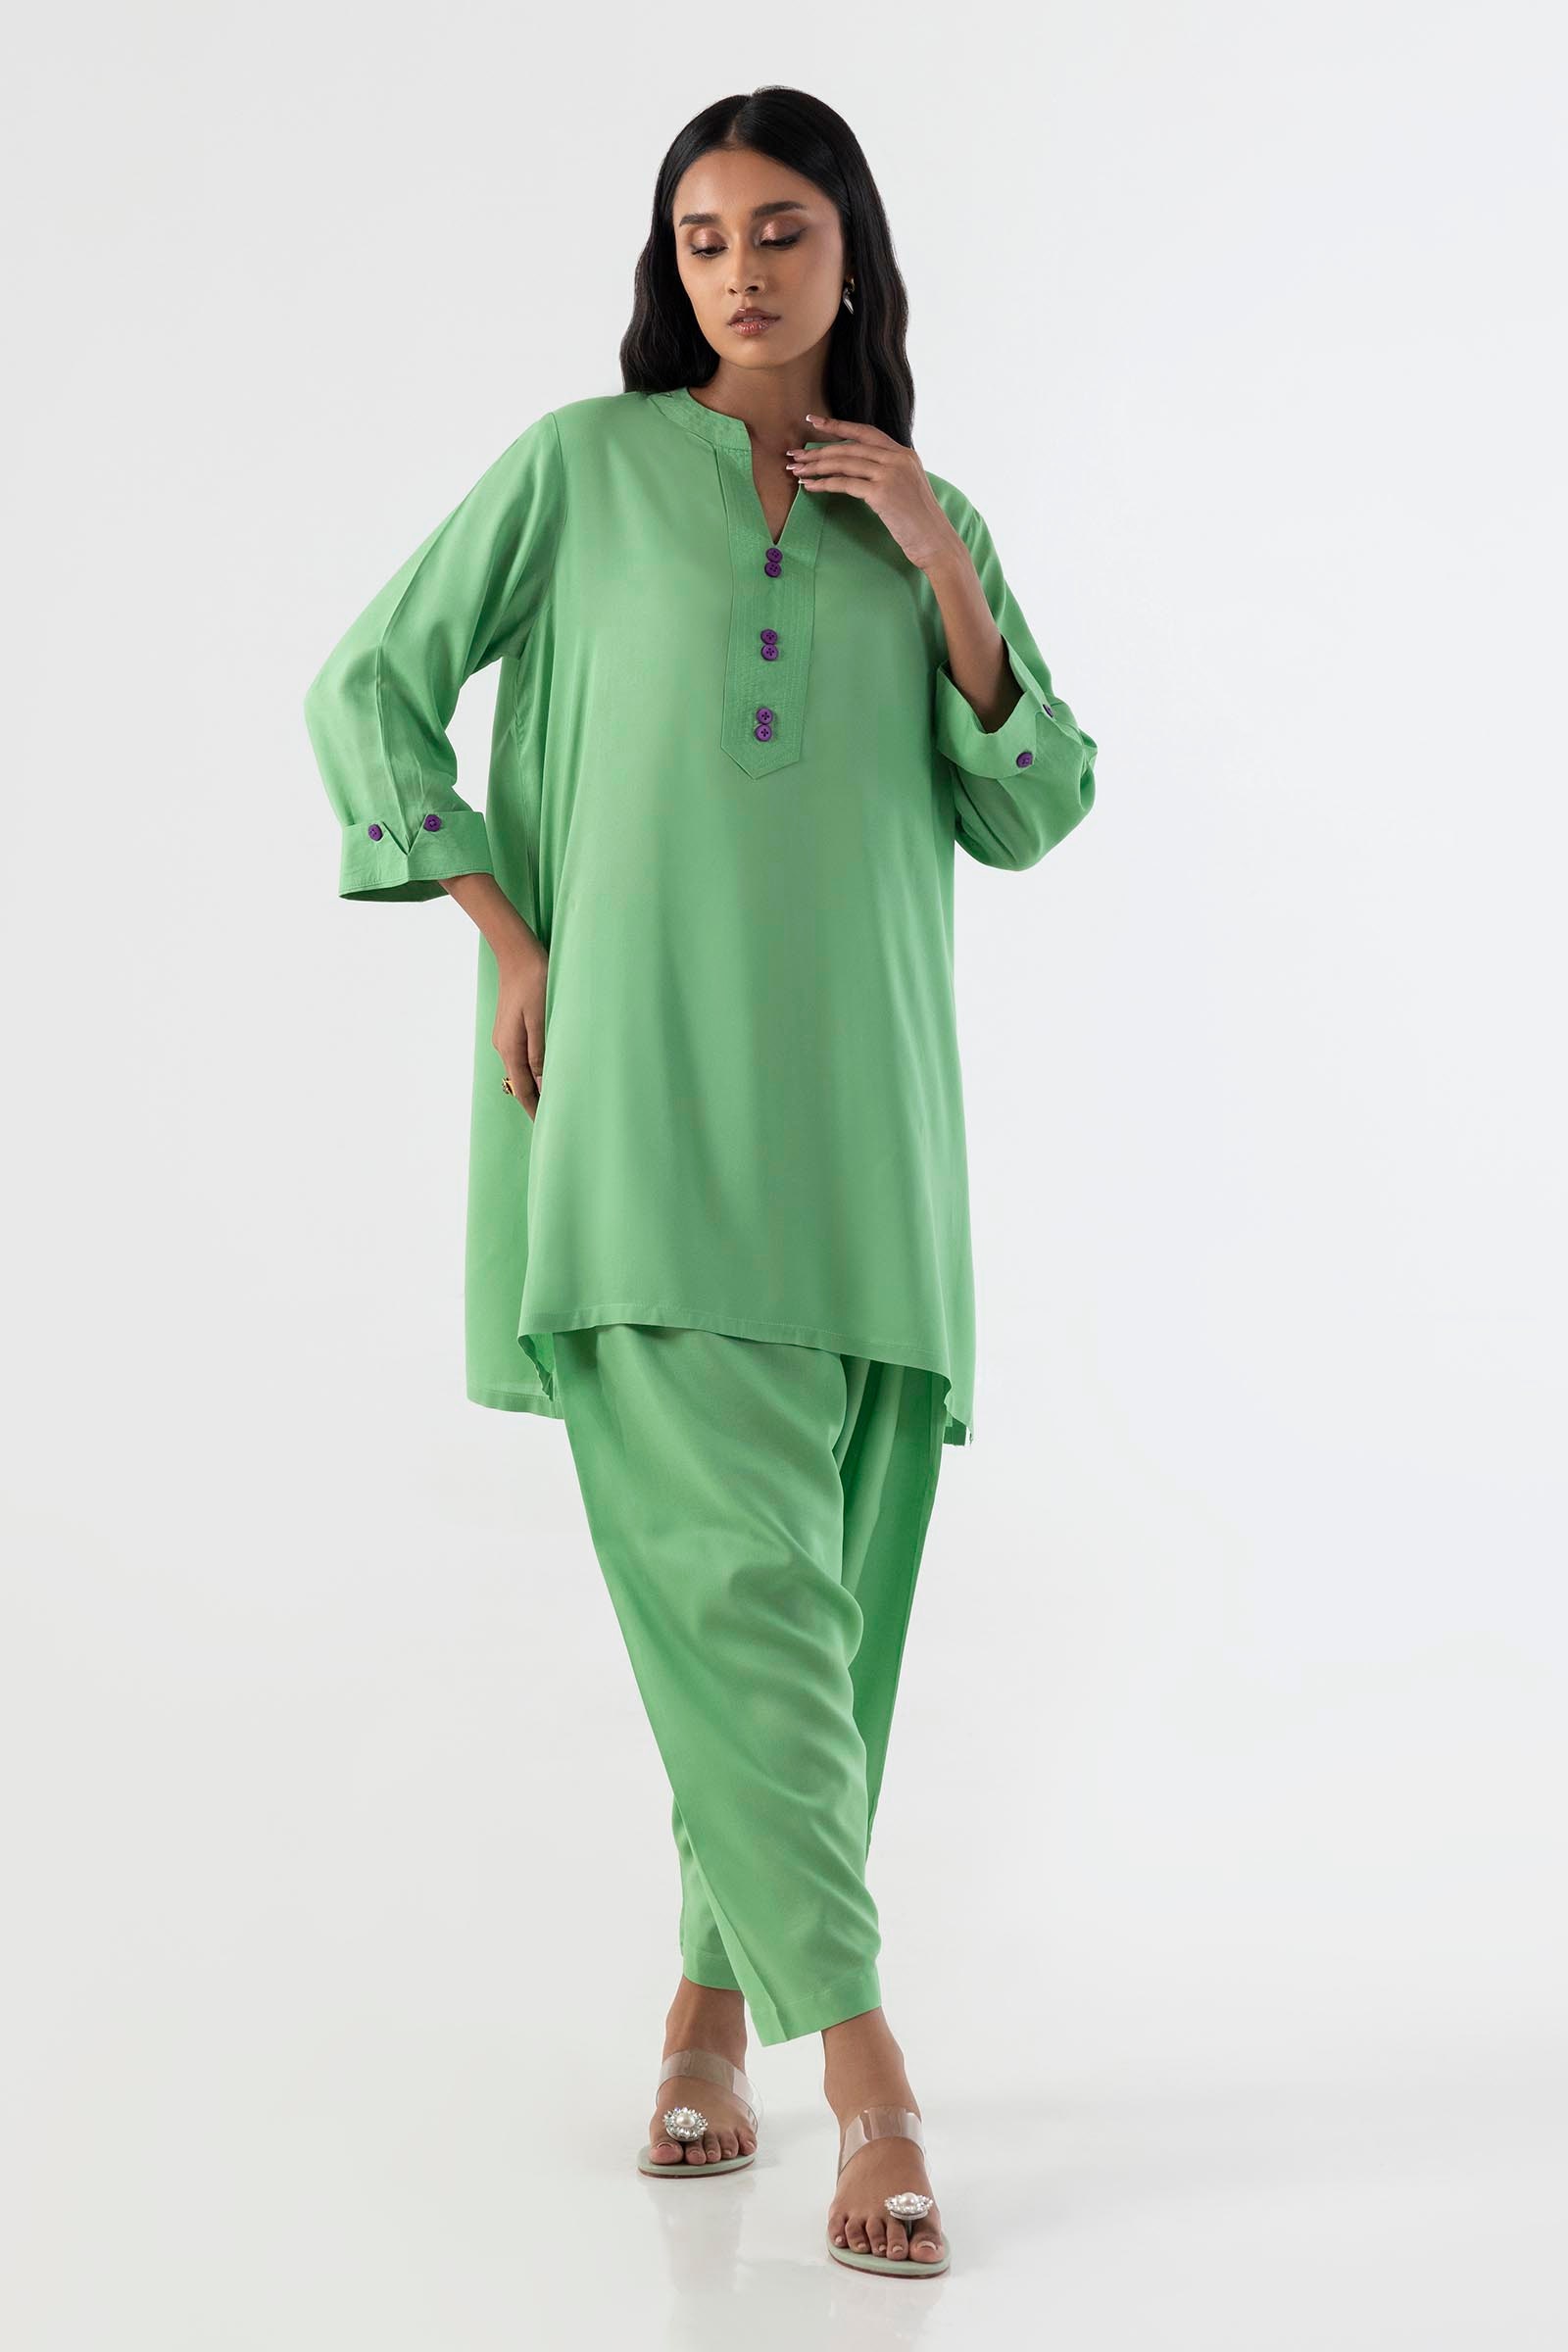
green karla tunic top